Religion in Australia

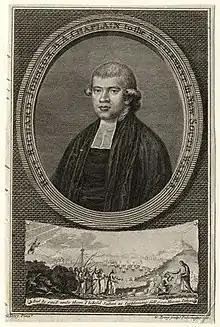
Richard Johnson, Anglican priest and chaplain to the First Fleet

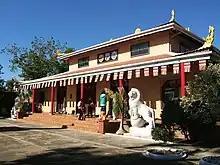
Phap Hoa Vietnamese Buddhist temple, Adelaide, South Australia

While the Church of England originally held a position of privilege in early colonial Australia, a legal framework guaranteeing religious equality evolved within a few decades, especially when the Church of England was disestablished in the colony of New South Wales by the "Church Act 1836". Drafted by the reformist attorney-general John Plunkett, the act established legal equality for Anglicans, Catholics and Presbyterians, and was later extended to Methodists. British Nonconformist Methodist, Presbyterians, Congregationalists and Baptists set up their own churches in the 19th century, as did Lutherans from Germany.